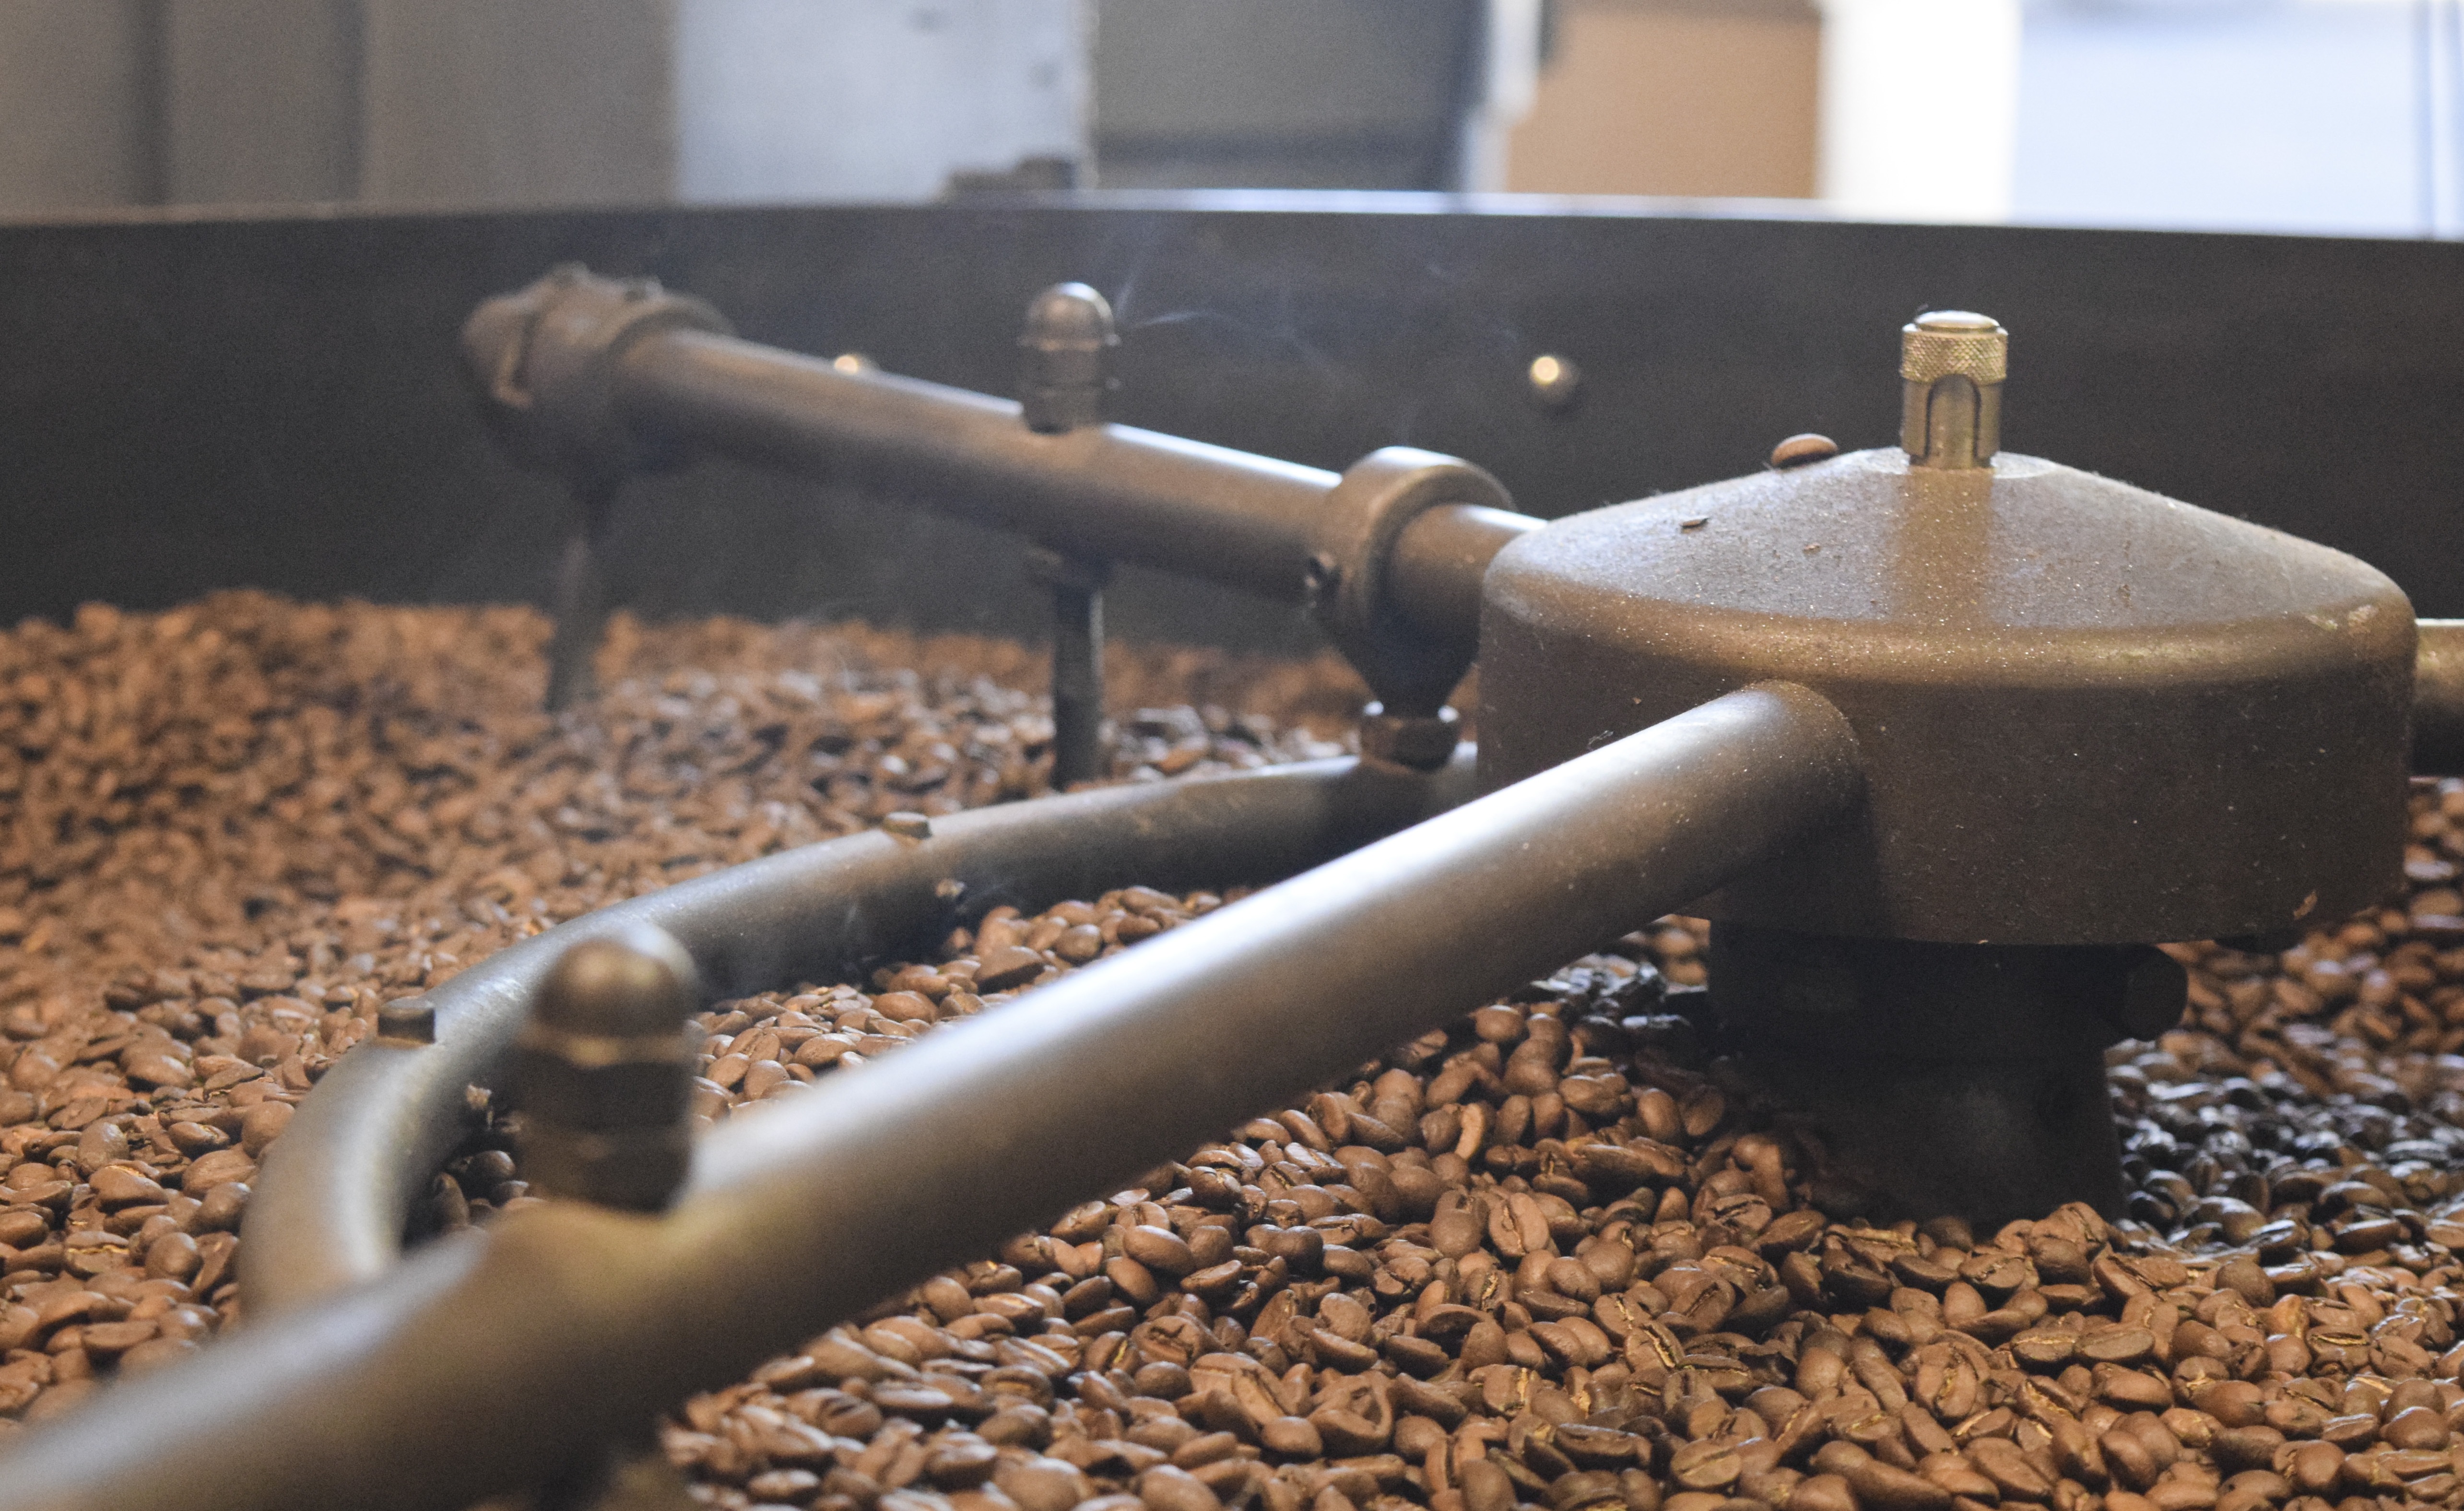
cafe, coffee, steam, military, roast, aroma, cup, natural, fresh, machine, espresso, weapon, cook, caffeine, hot, gun, cannon, java, beans, company, brew, mocha, flavor, roasted, firearm, brewed, roaster